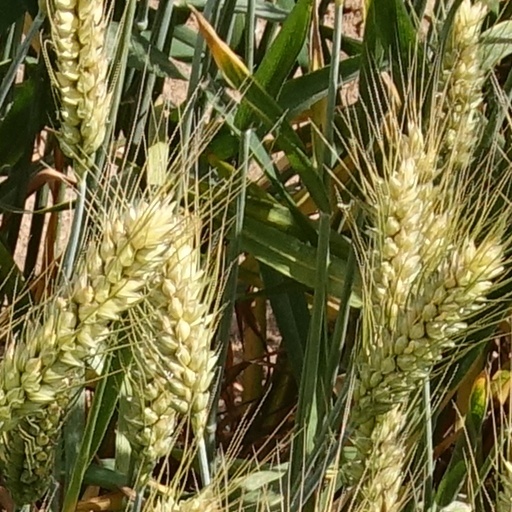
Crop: wheat